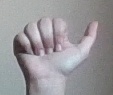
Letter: dhad